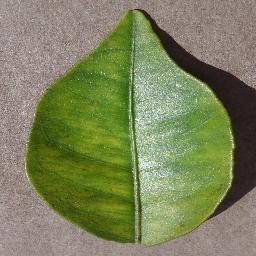
Label: Orange___Haunglongbing_(Citrus_greening)